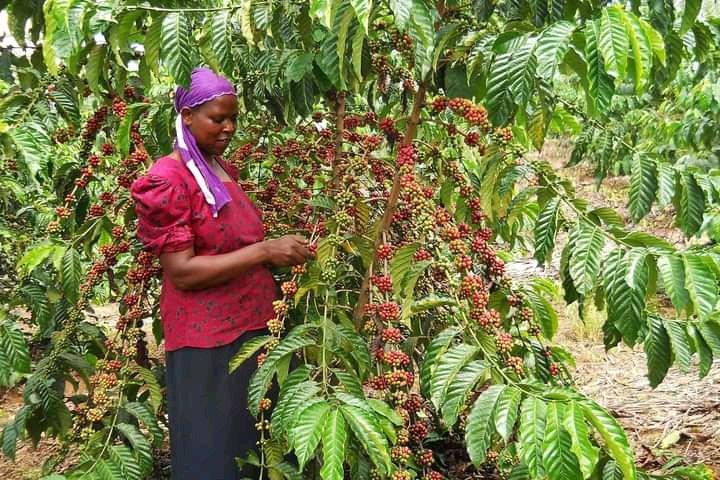
Mkulima anachuma mazao mbalimbali kutoka kwenye miti yenye tunda, akijishughulisha kwa bidii na umakini katika shughuli za kilimo cha biashara, ili kuhakikisha mazao bora yanapatikana kwa ajili ya soko.